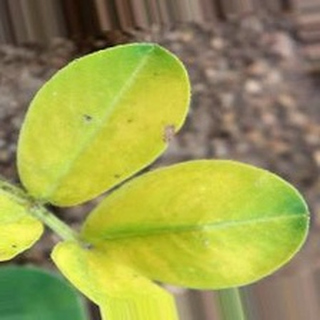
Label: groundnut_nutrition_deficiency